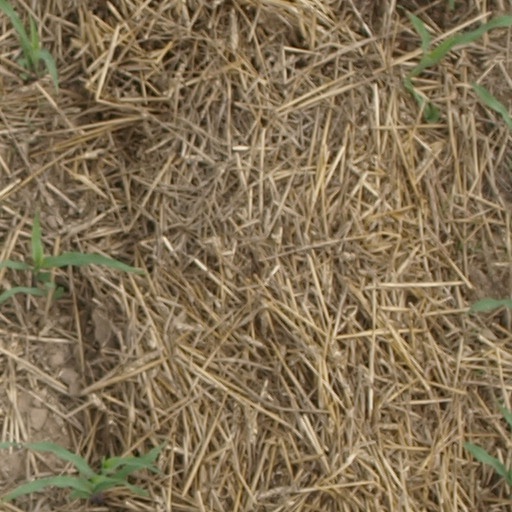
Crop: maize; corn